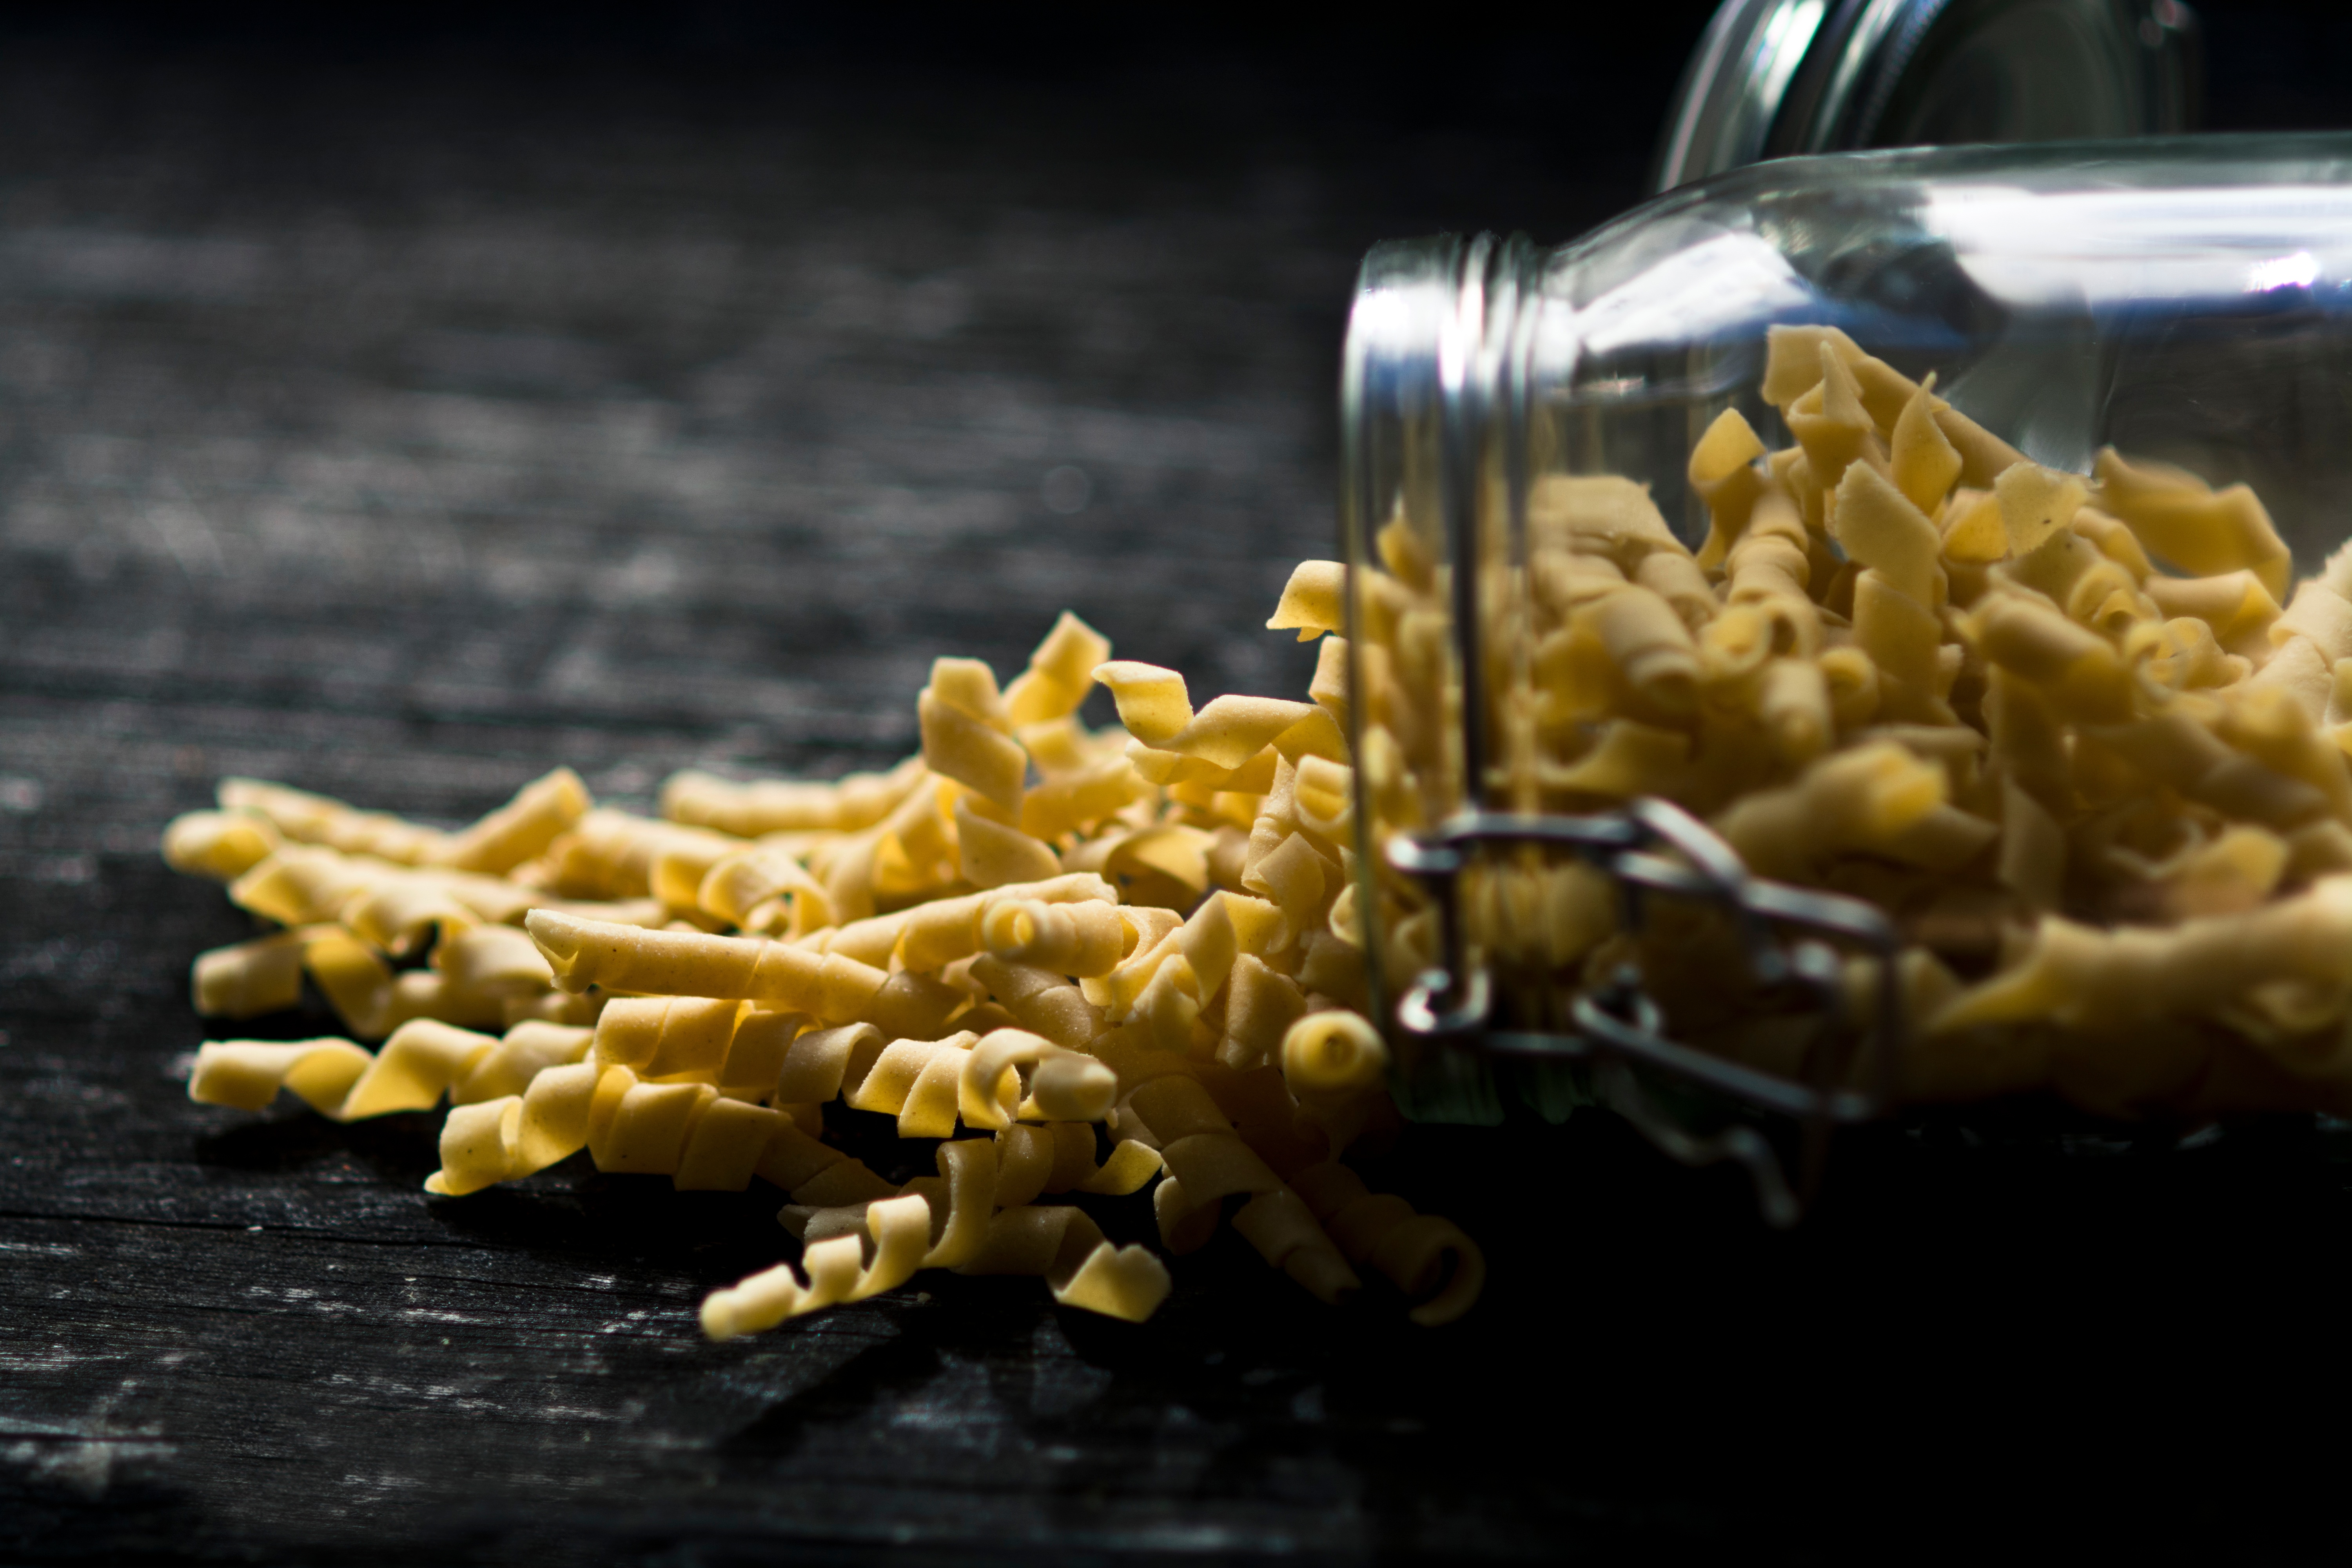
plant, jar, dish, food, cooking, produce, vegetable, crop, yellow, cuisine, noodle, fusilli, vegetarian food, macro photography, flowering plant, land plant, snack food